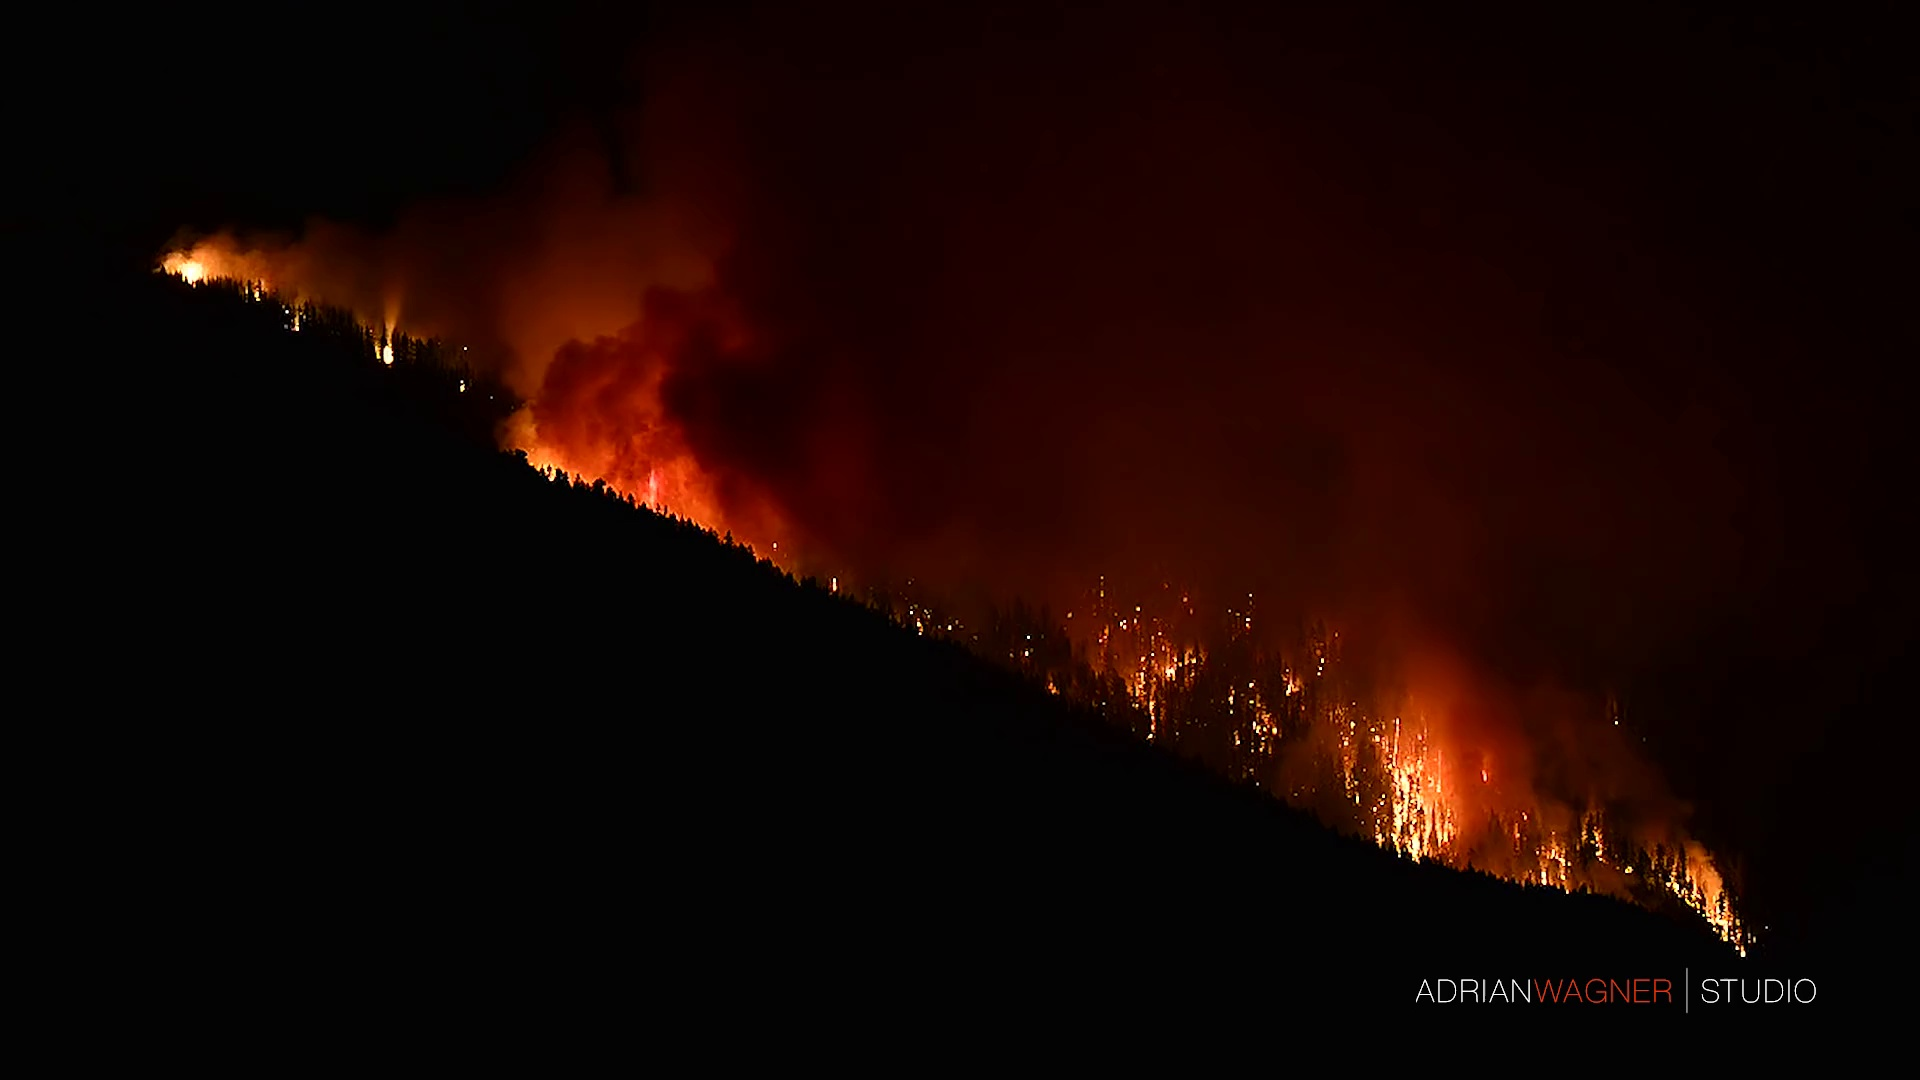
Fire: yes
Smoke: yes